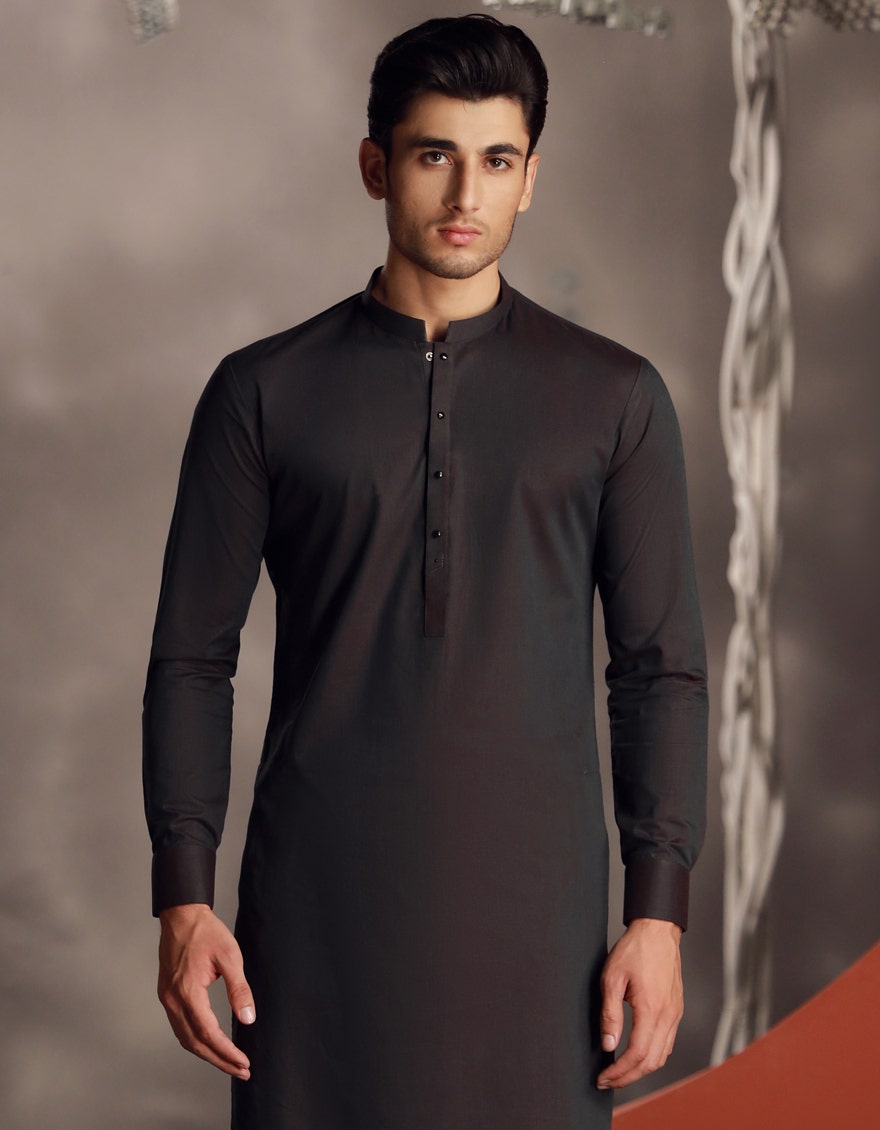
black kurta